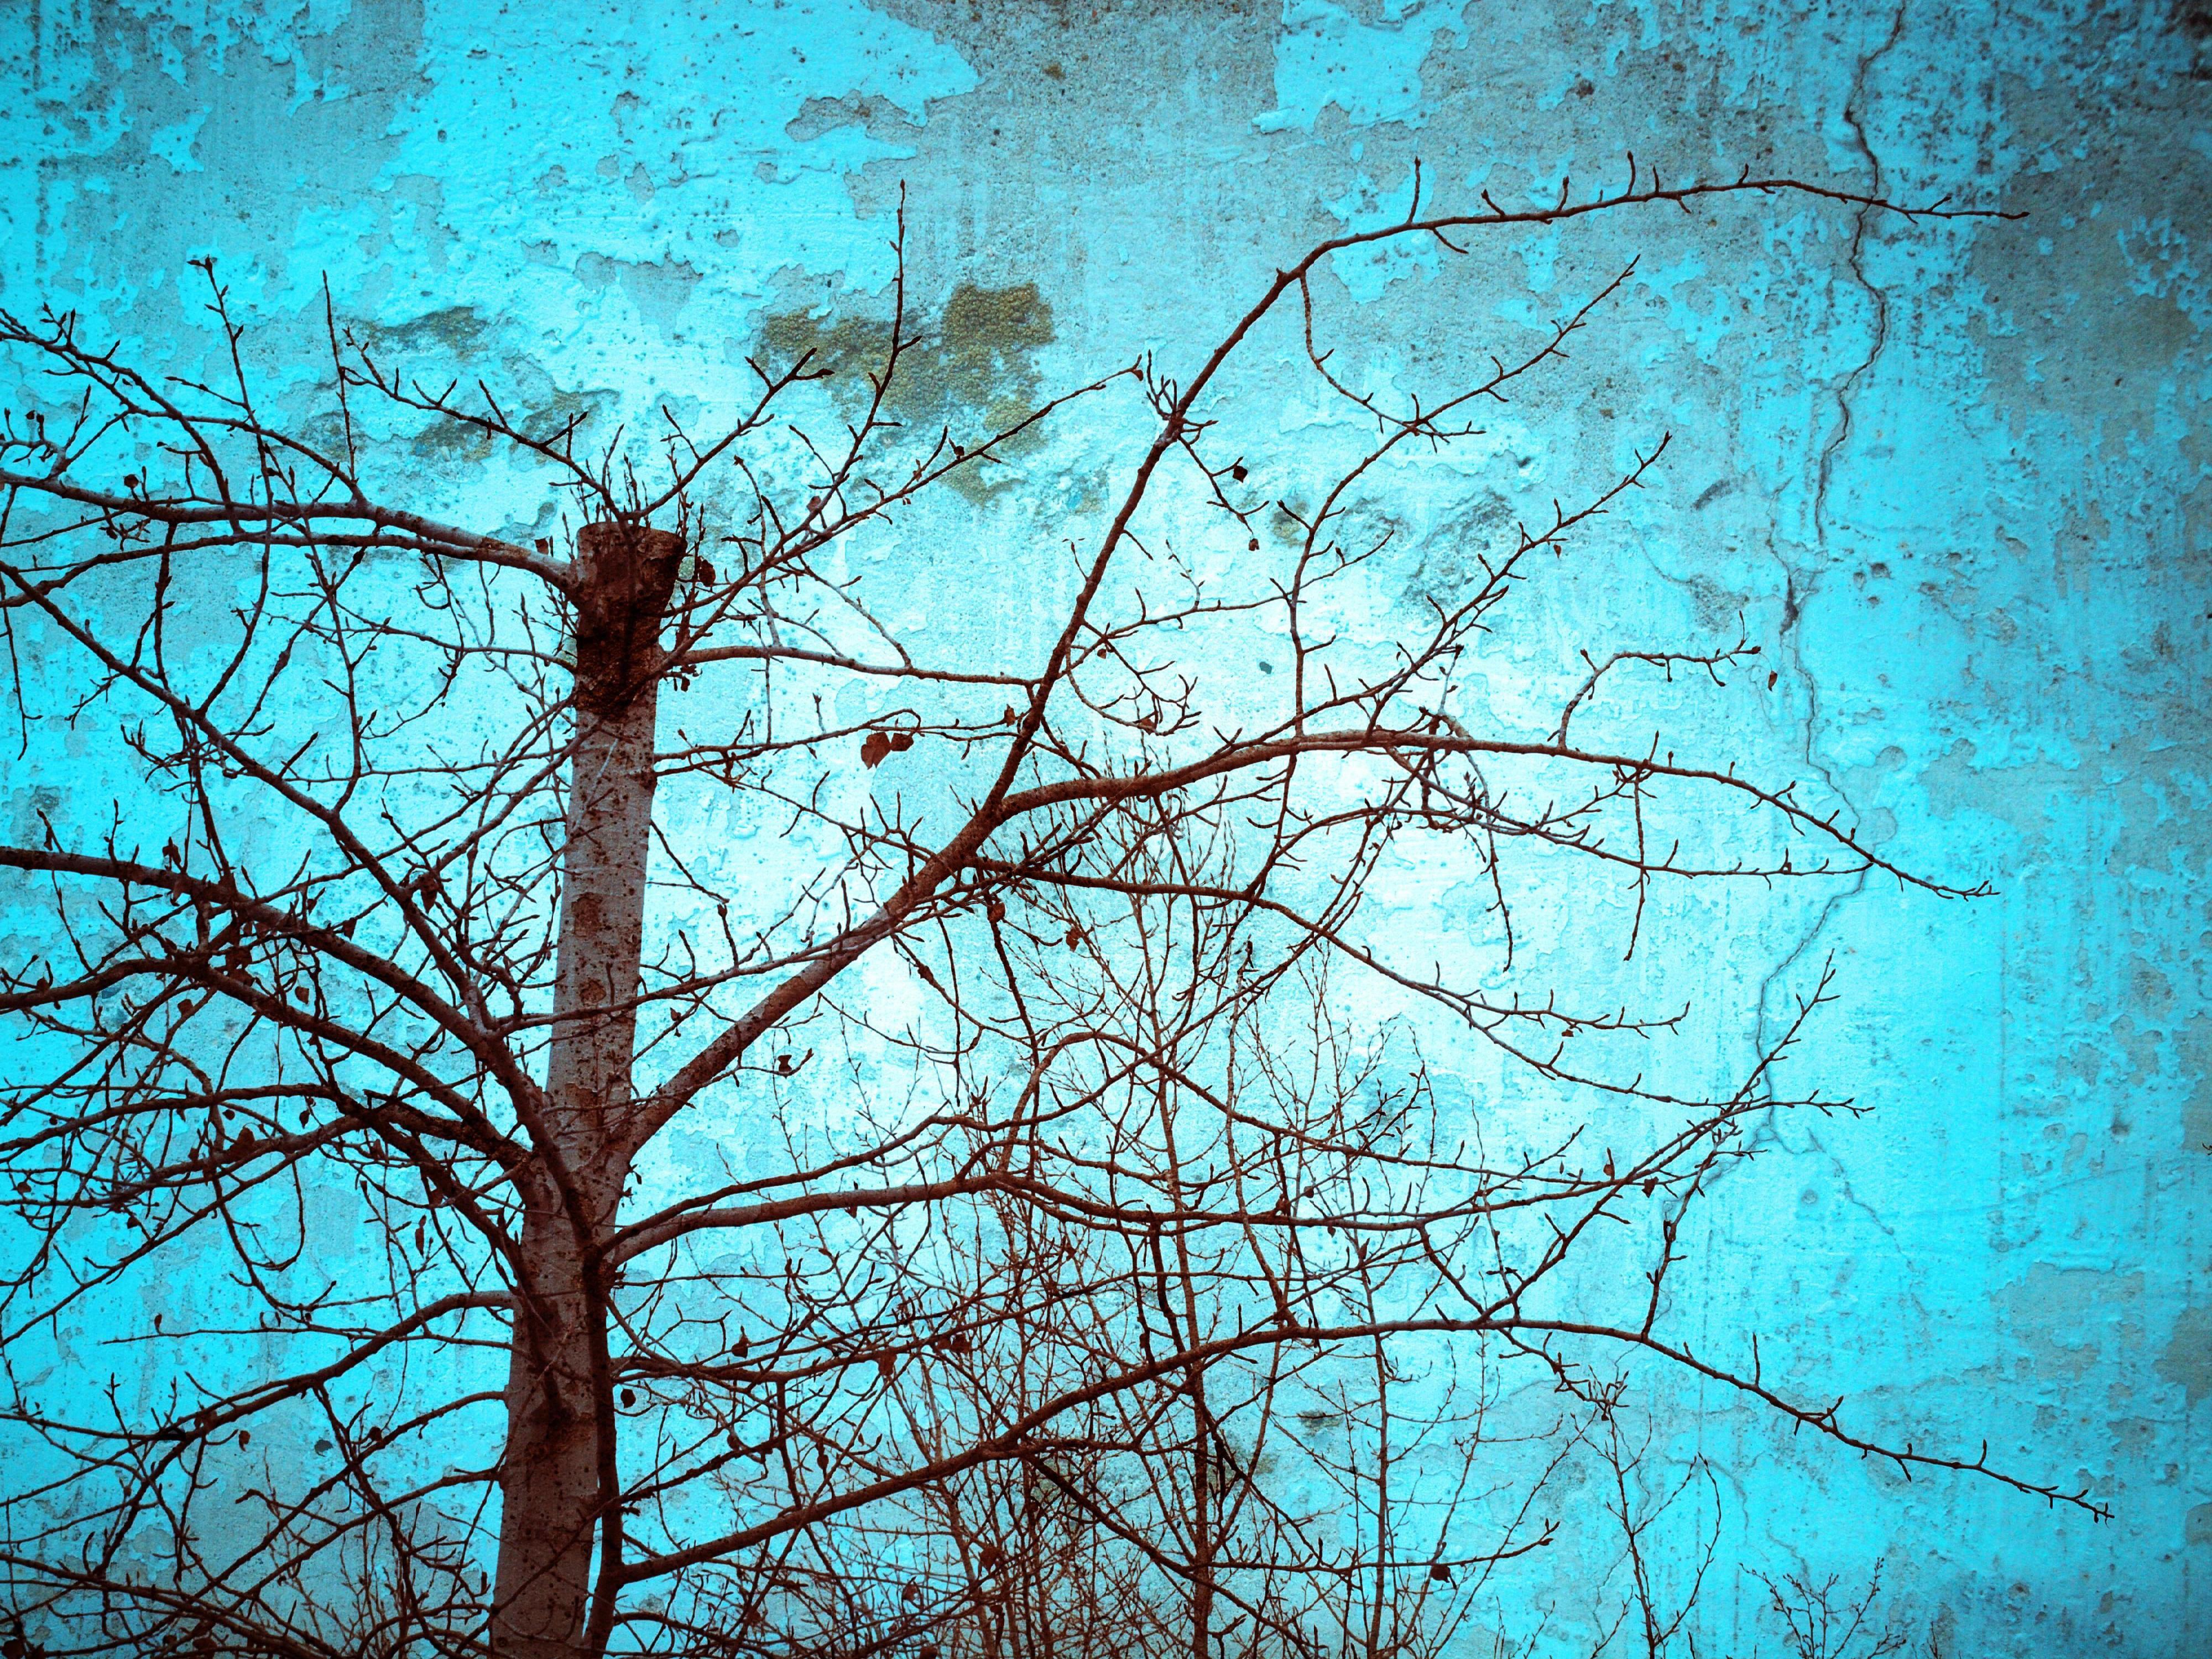
tree, nature, branch, plant, sky, sunlight, texture, leaf, line, green, reflection, blue, blue sky, the scenery, woody plant